Qatar University Stadium

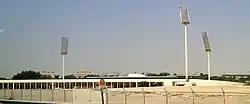

Qatar University Stadium is a multi-purpose stadium of Qatar University in the Al Tarfa district of Doha, Qatar. It is commonly used for football matches and athletics events of the university. The stadium can host up to 10,000 spectators.